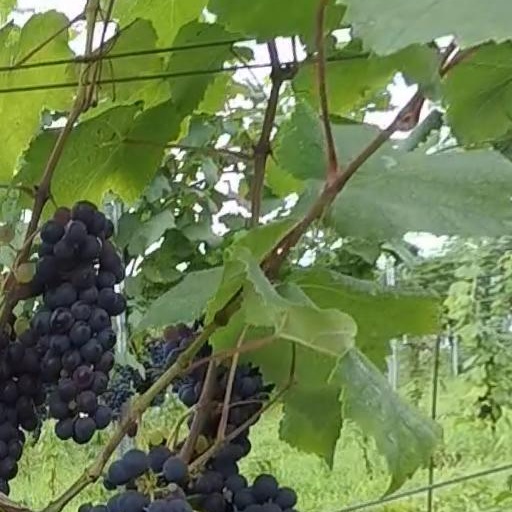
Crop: grape